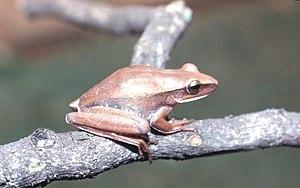
Hypsiboas albopunctatus est une espèce d'amphibiens de la famille des Hylidae.